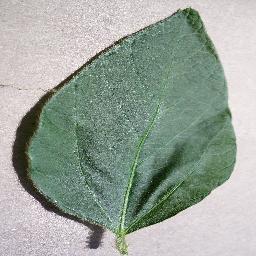
Label: Soybean___healthy